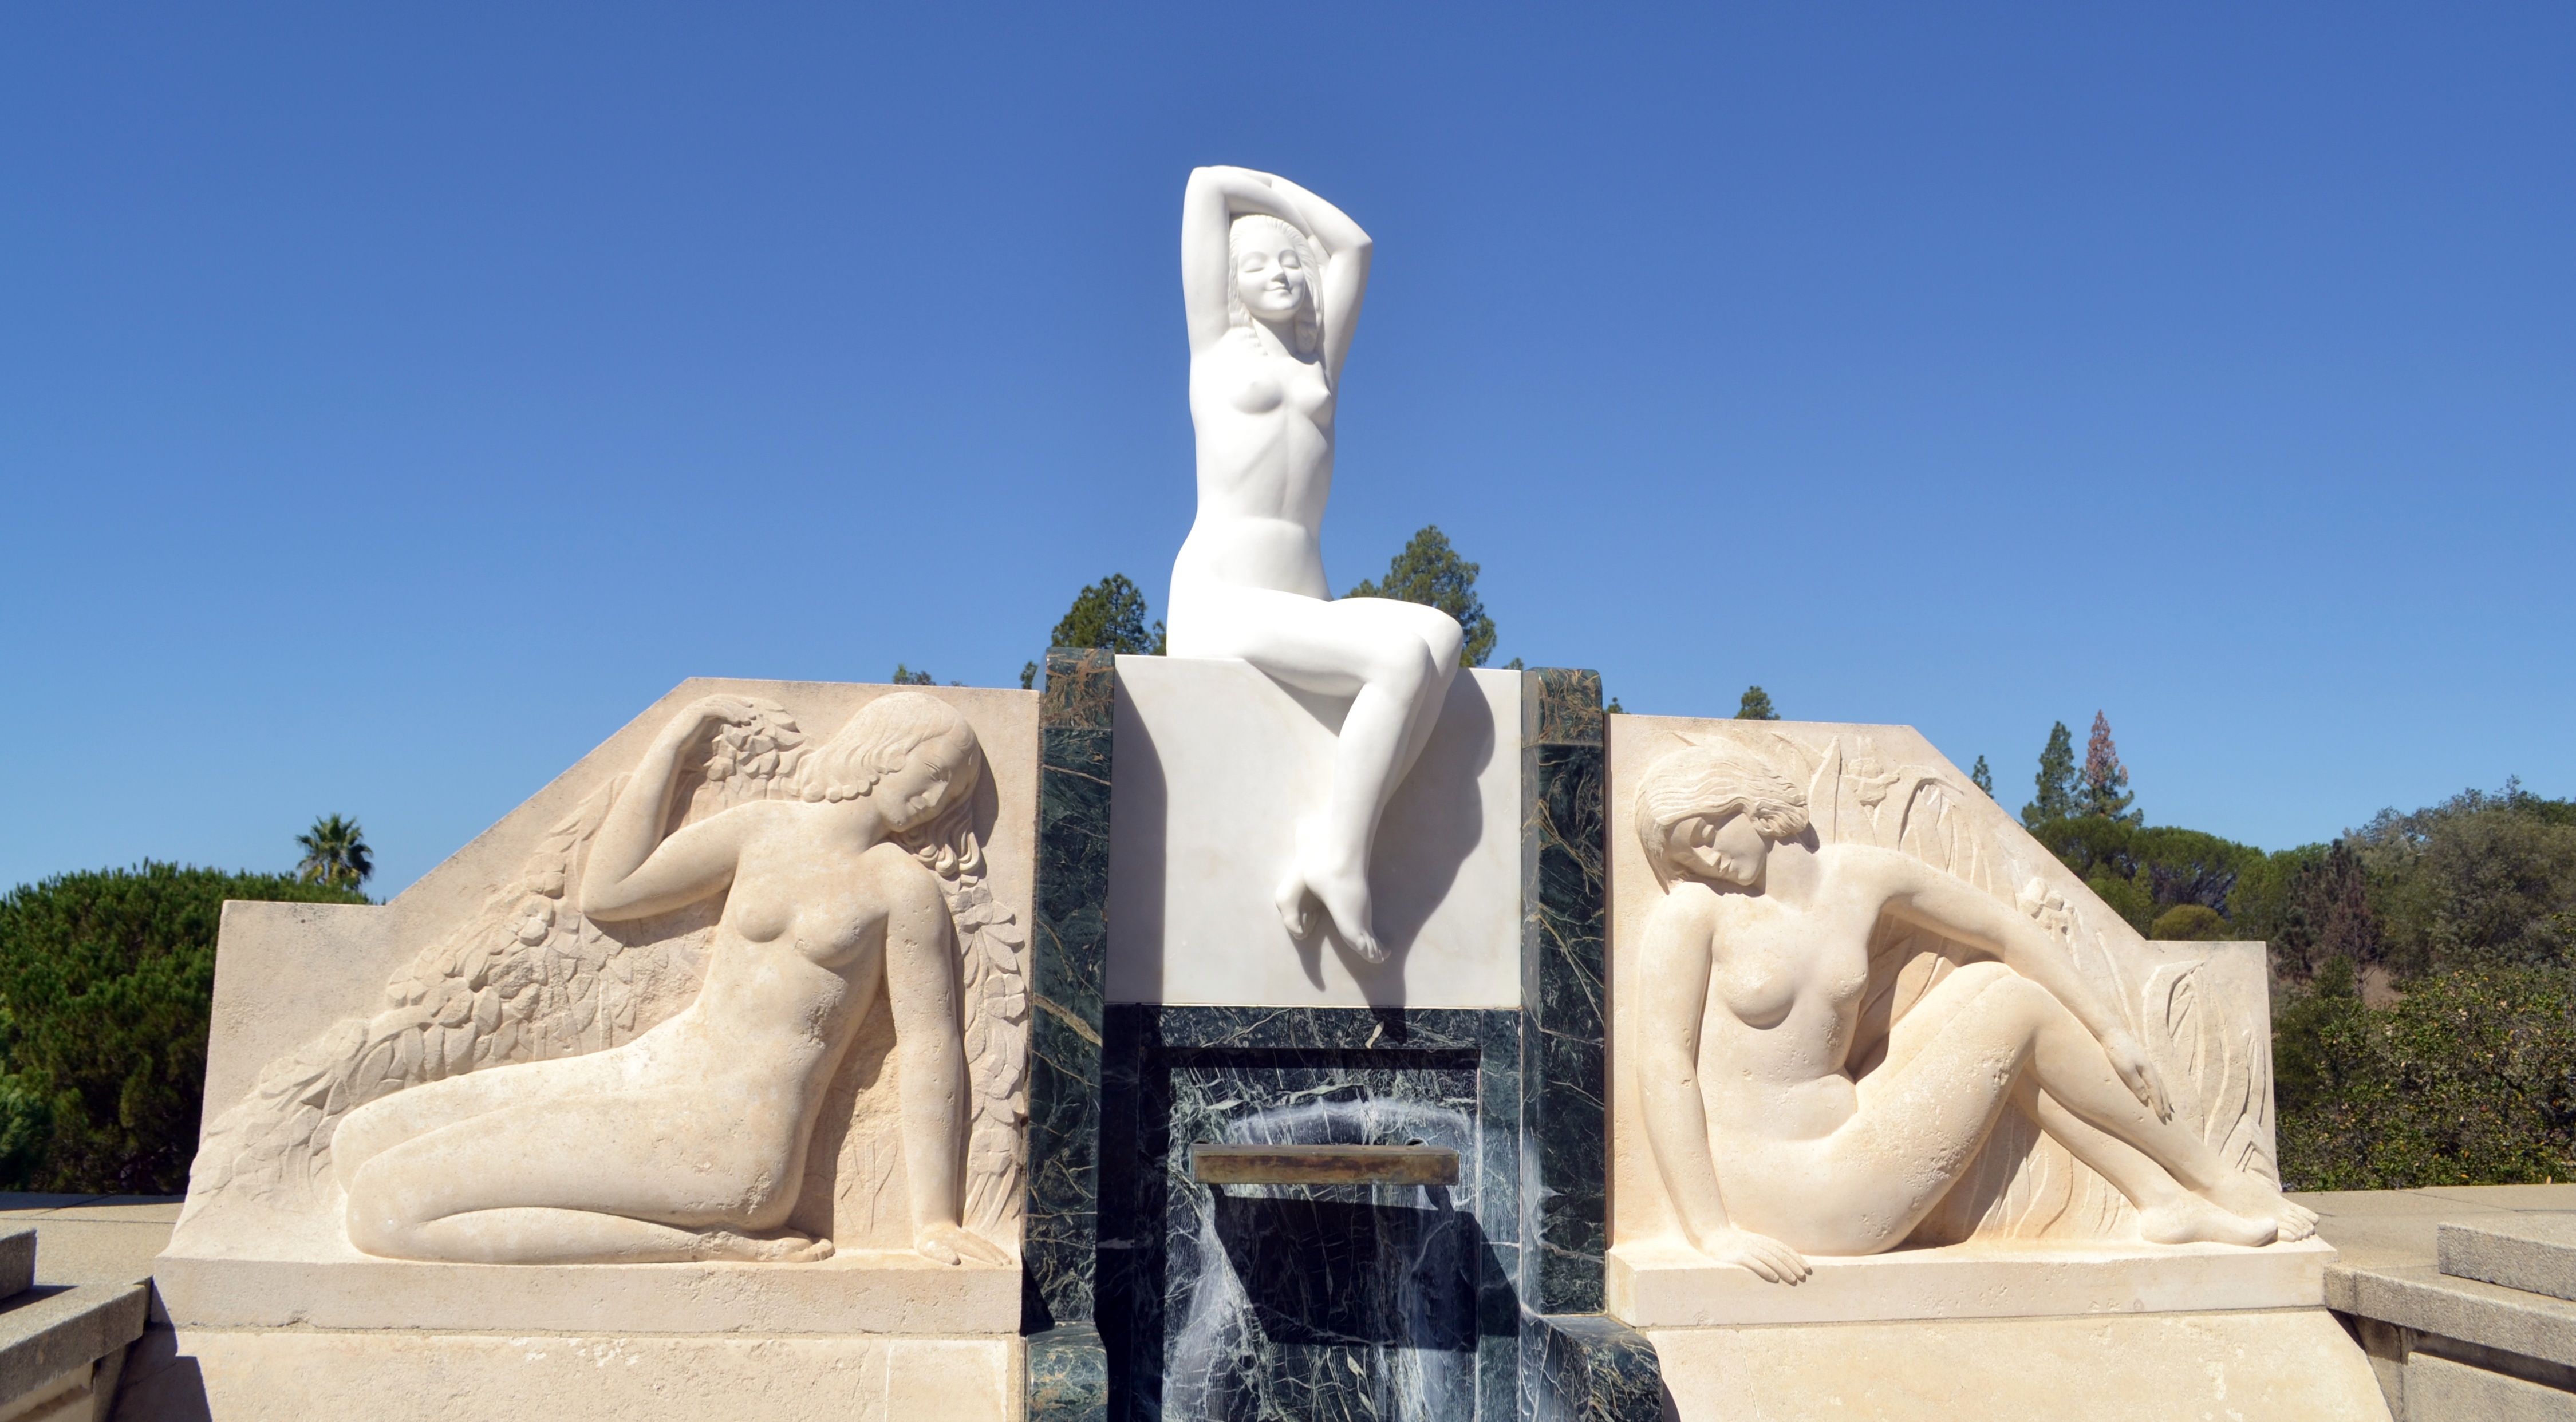
coast, sand, architecture, building, stone, monument, statue, ranch, usa, america, castle, landmark, california, sculpture, memorial, art, figurine, pacific, monterey, monolith, stone carving, san simeon, hearst castle